Verona defensive system

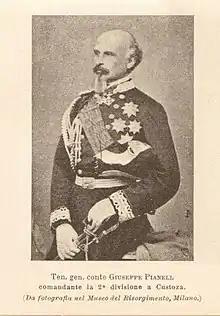
General Pianell, among the main promoters of the preservation of the Veronese stronghold

The forts of the right bank entrenched camp were built according to a unique model, adaptable to different positions and specific defensive combat tasks. The guiding design, defined in Vienna by the "General Genie Inspection", was derived directly from drawings prepared by Captain Daniel von Salis-Soglio, serving in the "k.k. Genie-Direktion Verona". The captain, who in 1861 had designed and directed work on the four forts of the Pastrengo bridgehead and had recently begun work on Fort Parona, had taken into account for the latter series of fortifications a plan outlined in 1855 by his predecessor General Petrasch. Von Salis-Soglio, who became one of the most distinguished European military architects of the second half of the nineteenth century, gave the first proof of his technical and artistic talent precisely in Verona, in the four forts of the second entrenched right bank camp, designed and built in a single year: up to 13,000 workers worked daily at the vast construction site, which was completed in the spring of 1861, with the Austrian captain coordinating the group of executive planners and construction managers, consisting of eight officers of the Engineer Corps; he himself directed the construction site of Fort Lugagnano.